St Andrew's Church, Brighton

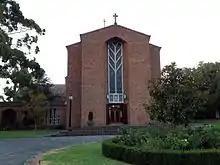
The "west" front of St Andrew's Church, showing the large Tree of Life great west window

Set amidst an extensive landscaped historic precinct 500 metres from the Brighton beach, the land of St Andrew's Brighton is on the eastern side of New Street in Middle Brighton. The church lent its name to the other property boundaries to the south and east: Church Street and St Andrews Street. To the north, St Andrew's grounds border Brighton Grammar School, as in the 1920s the school received in trust five acres of the original ten acres of land granted to the church in 1841.